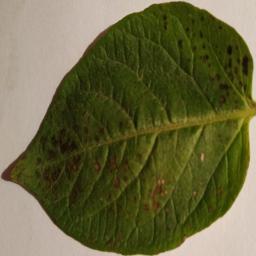
Etiqueta: Tizon_Temprano